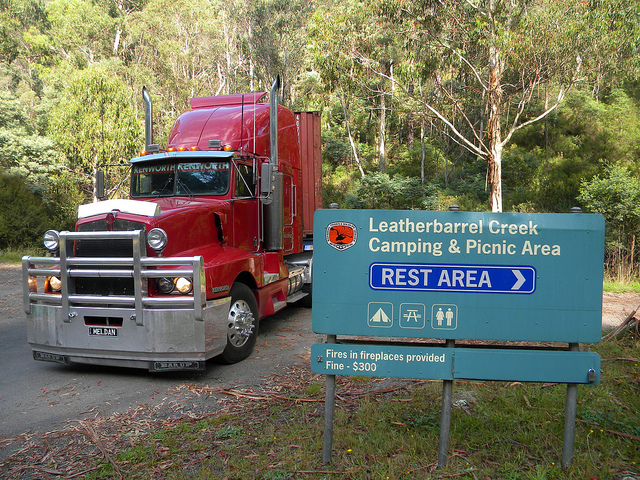
A big rig truck parked on a camping ground.

A truck parked at a camping rest area.

a red truck near a road sign

Big truck parked in rest area at the park.

A red truck stops at a rest area.